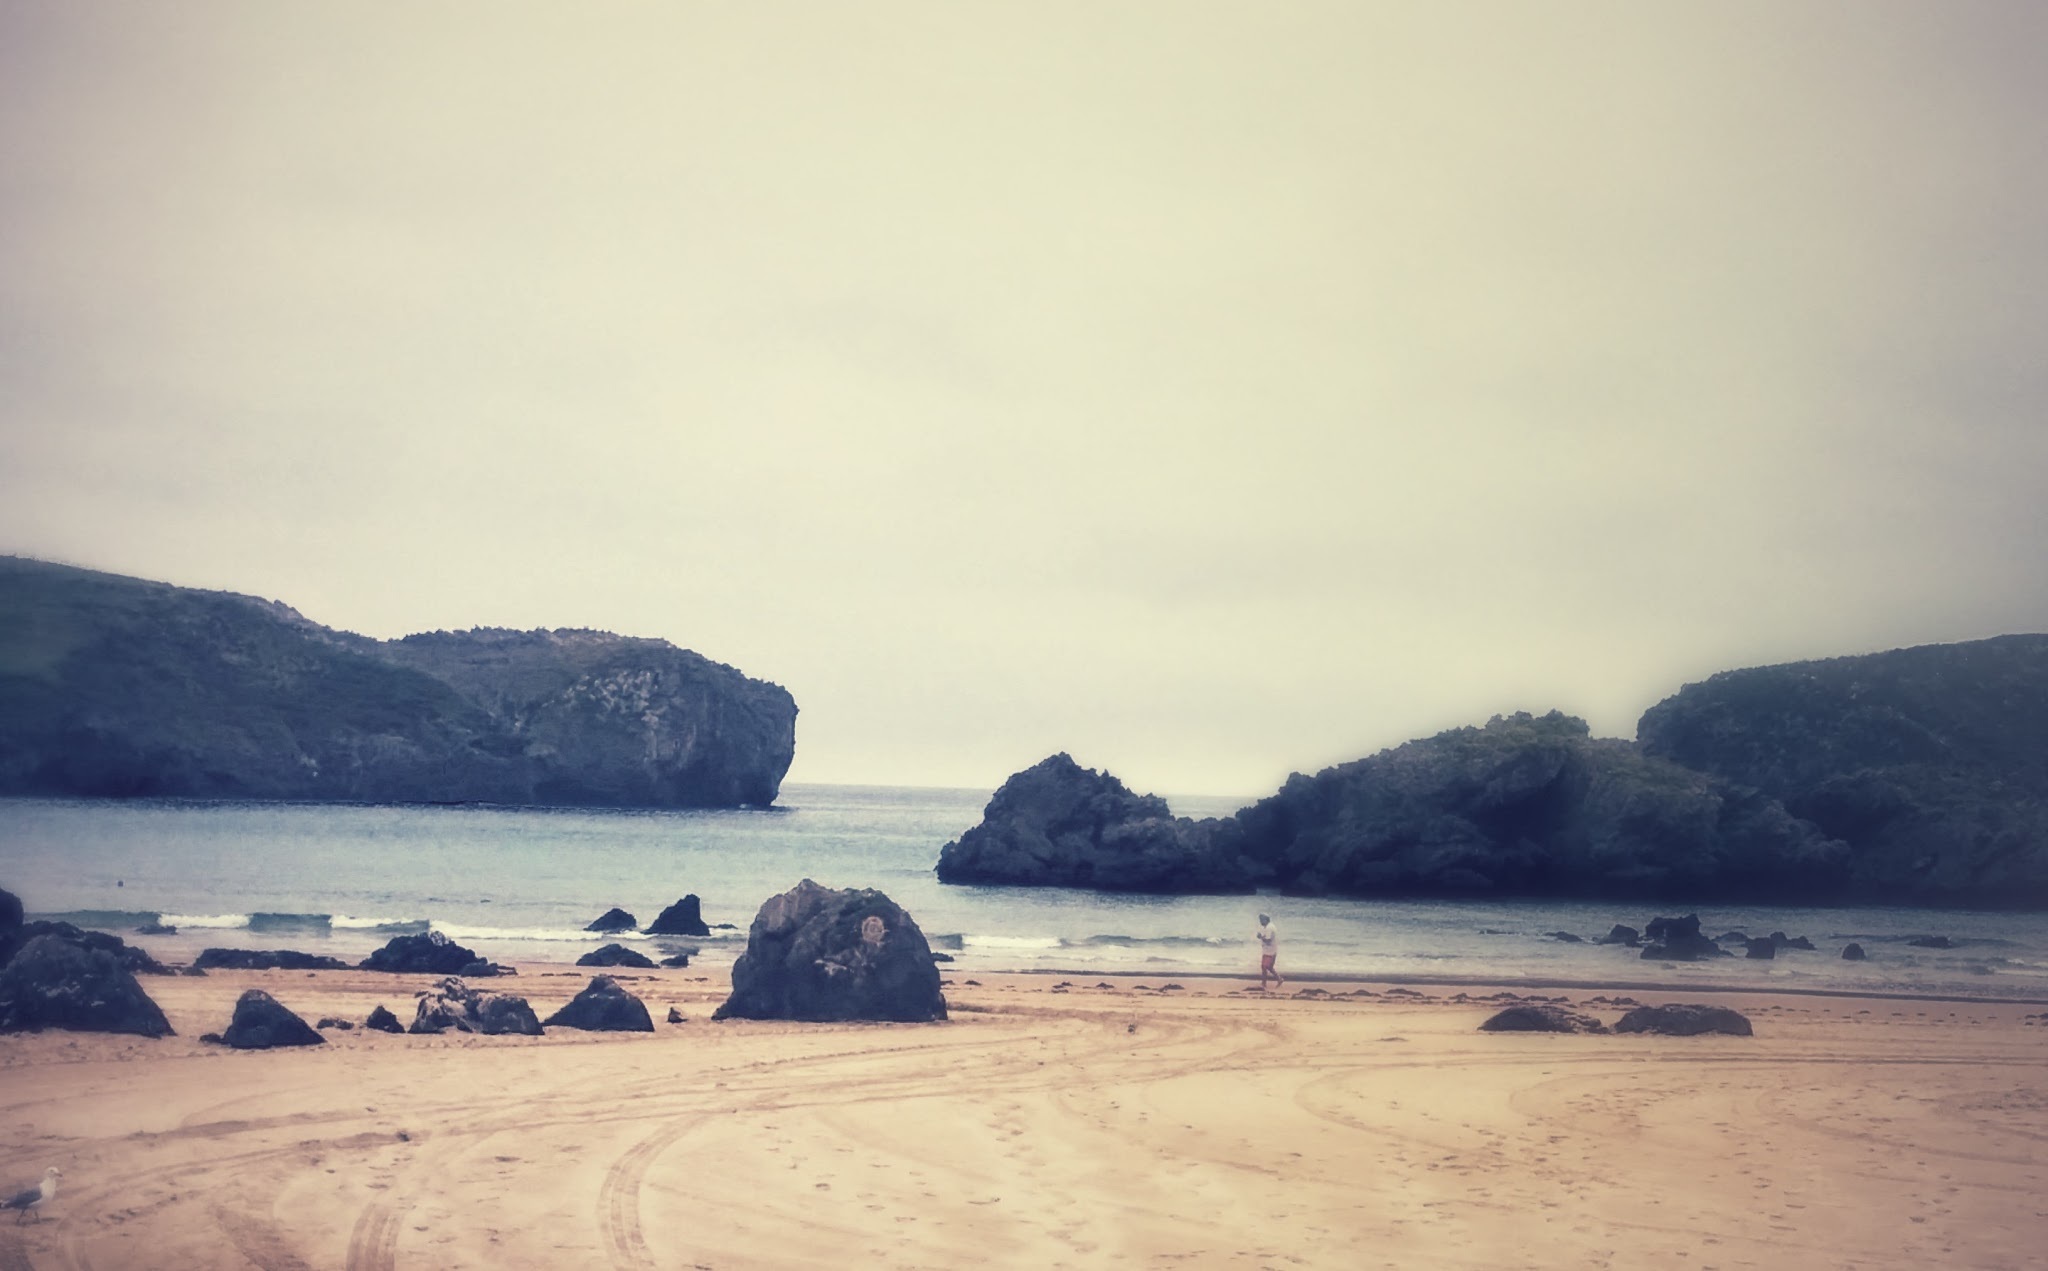
beach, landscape, sea, coast, sand, ocean, horizon, snow, cloud, morning, shore, wave, lake, dawn, dusk, reflection, bay, body of water, loch, natural environment, atmospheric phenomenon